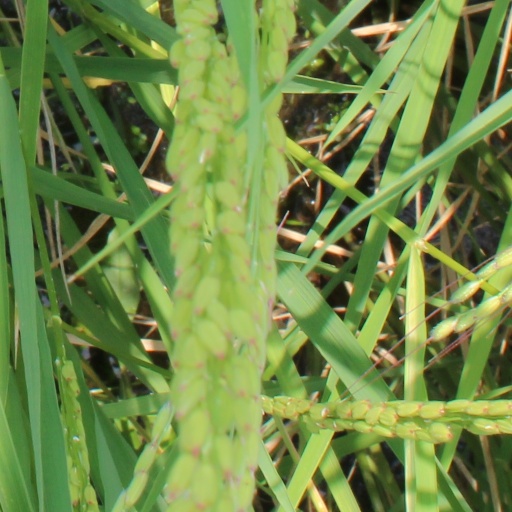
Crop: rice